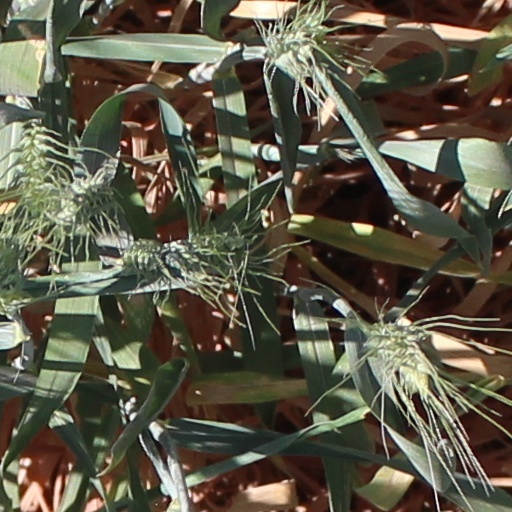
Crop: wheat